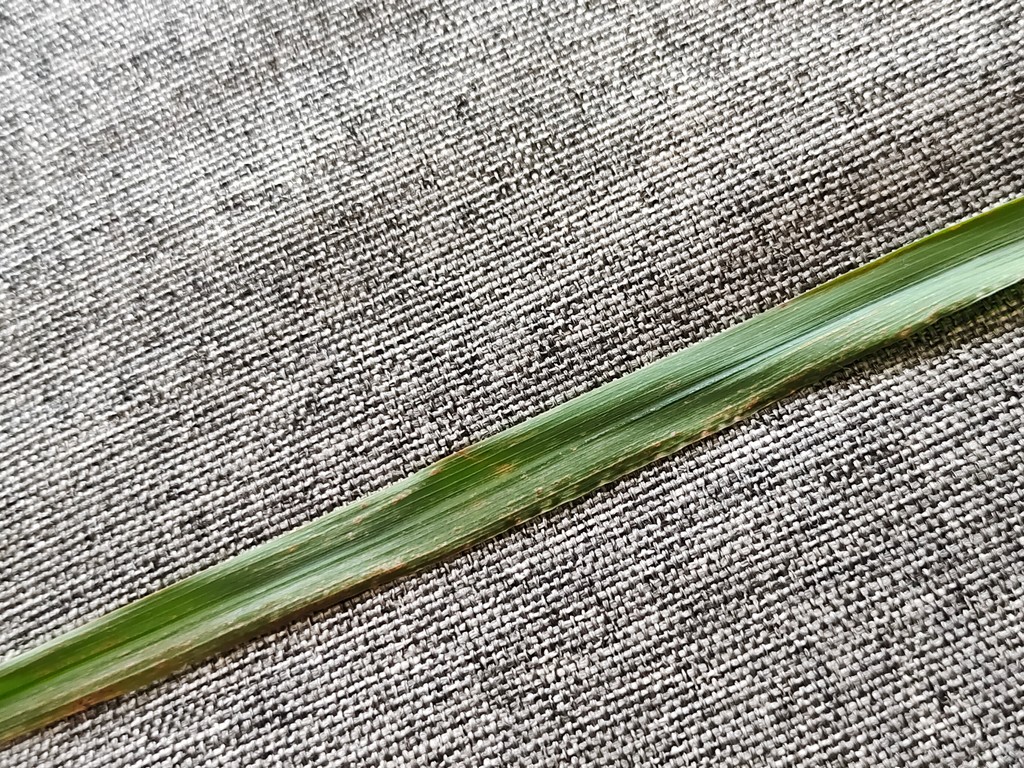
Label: Unhealthy